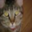
Label: cat